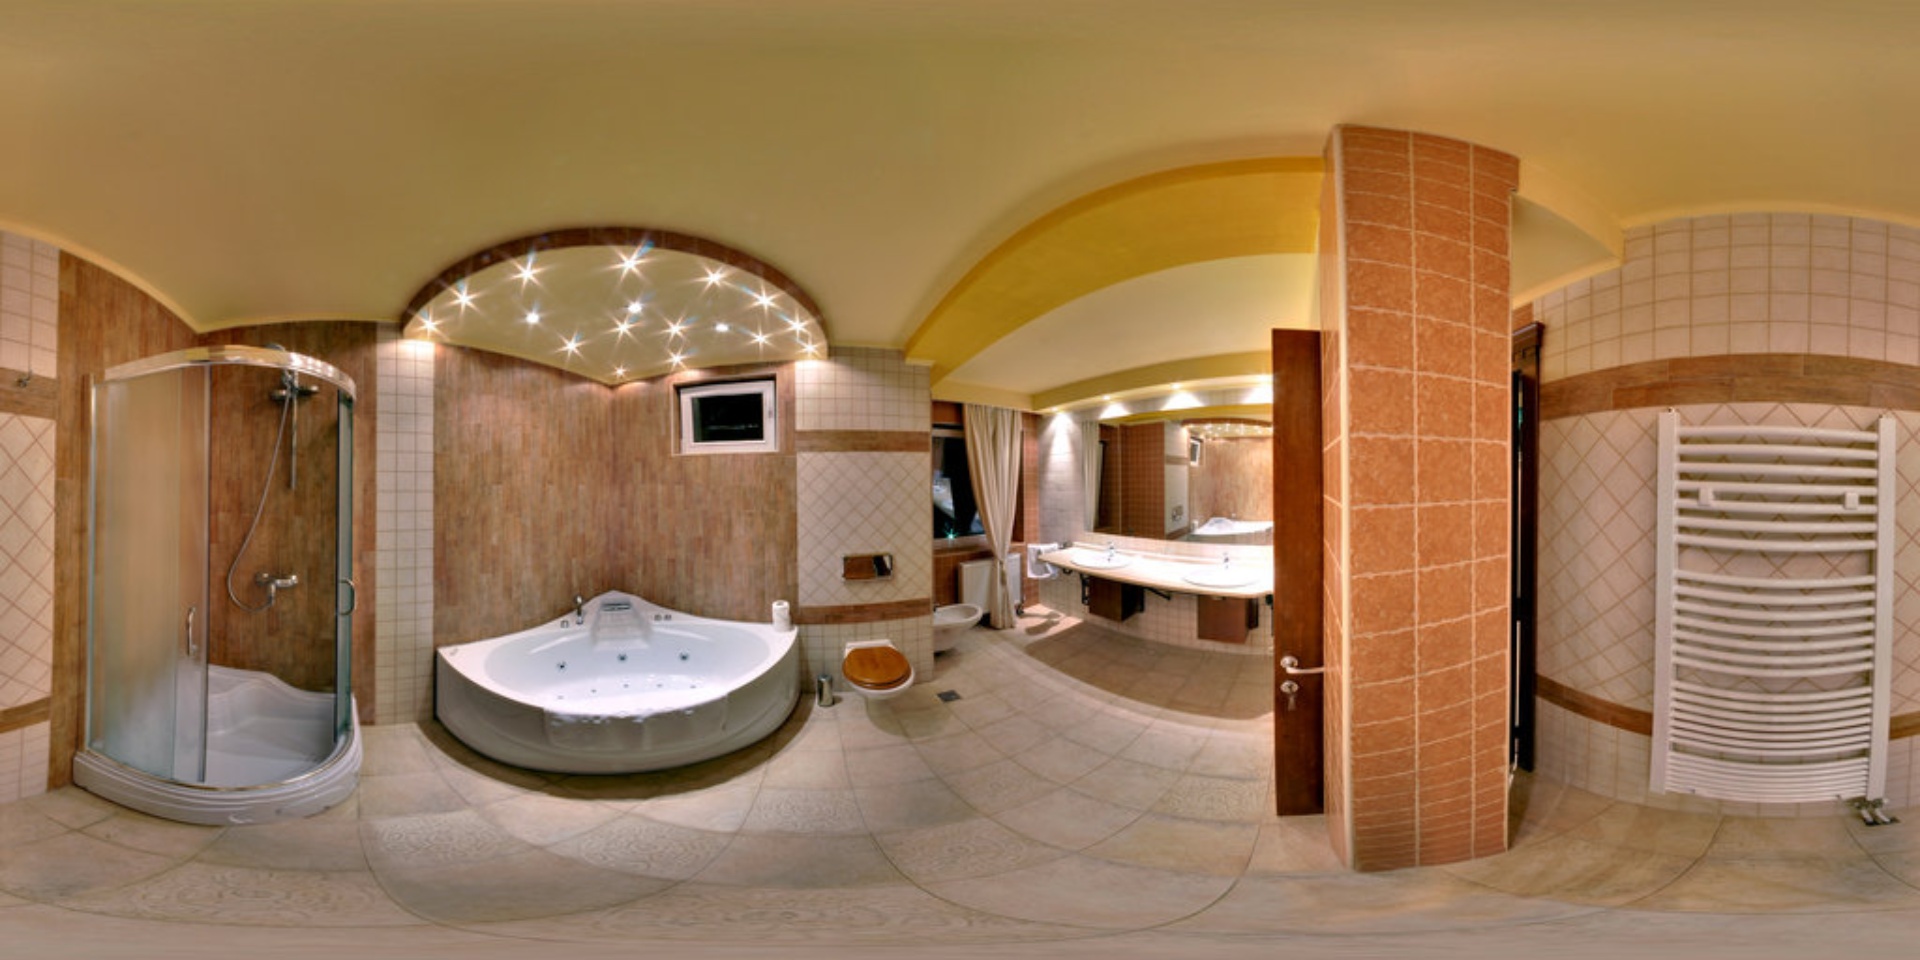
Referred object: the beige curtain by the window

Referred object: the white heated towel radiator